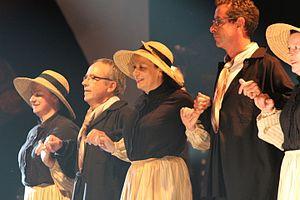
L'an dro ou en dro nom signifiant : « le tour » ou « la ronde », est une danse bretonne originaire du pays vannetais, connue tant sur le domaine brittophone que sur la partie gallèse.